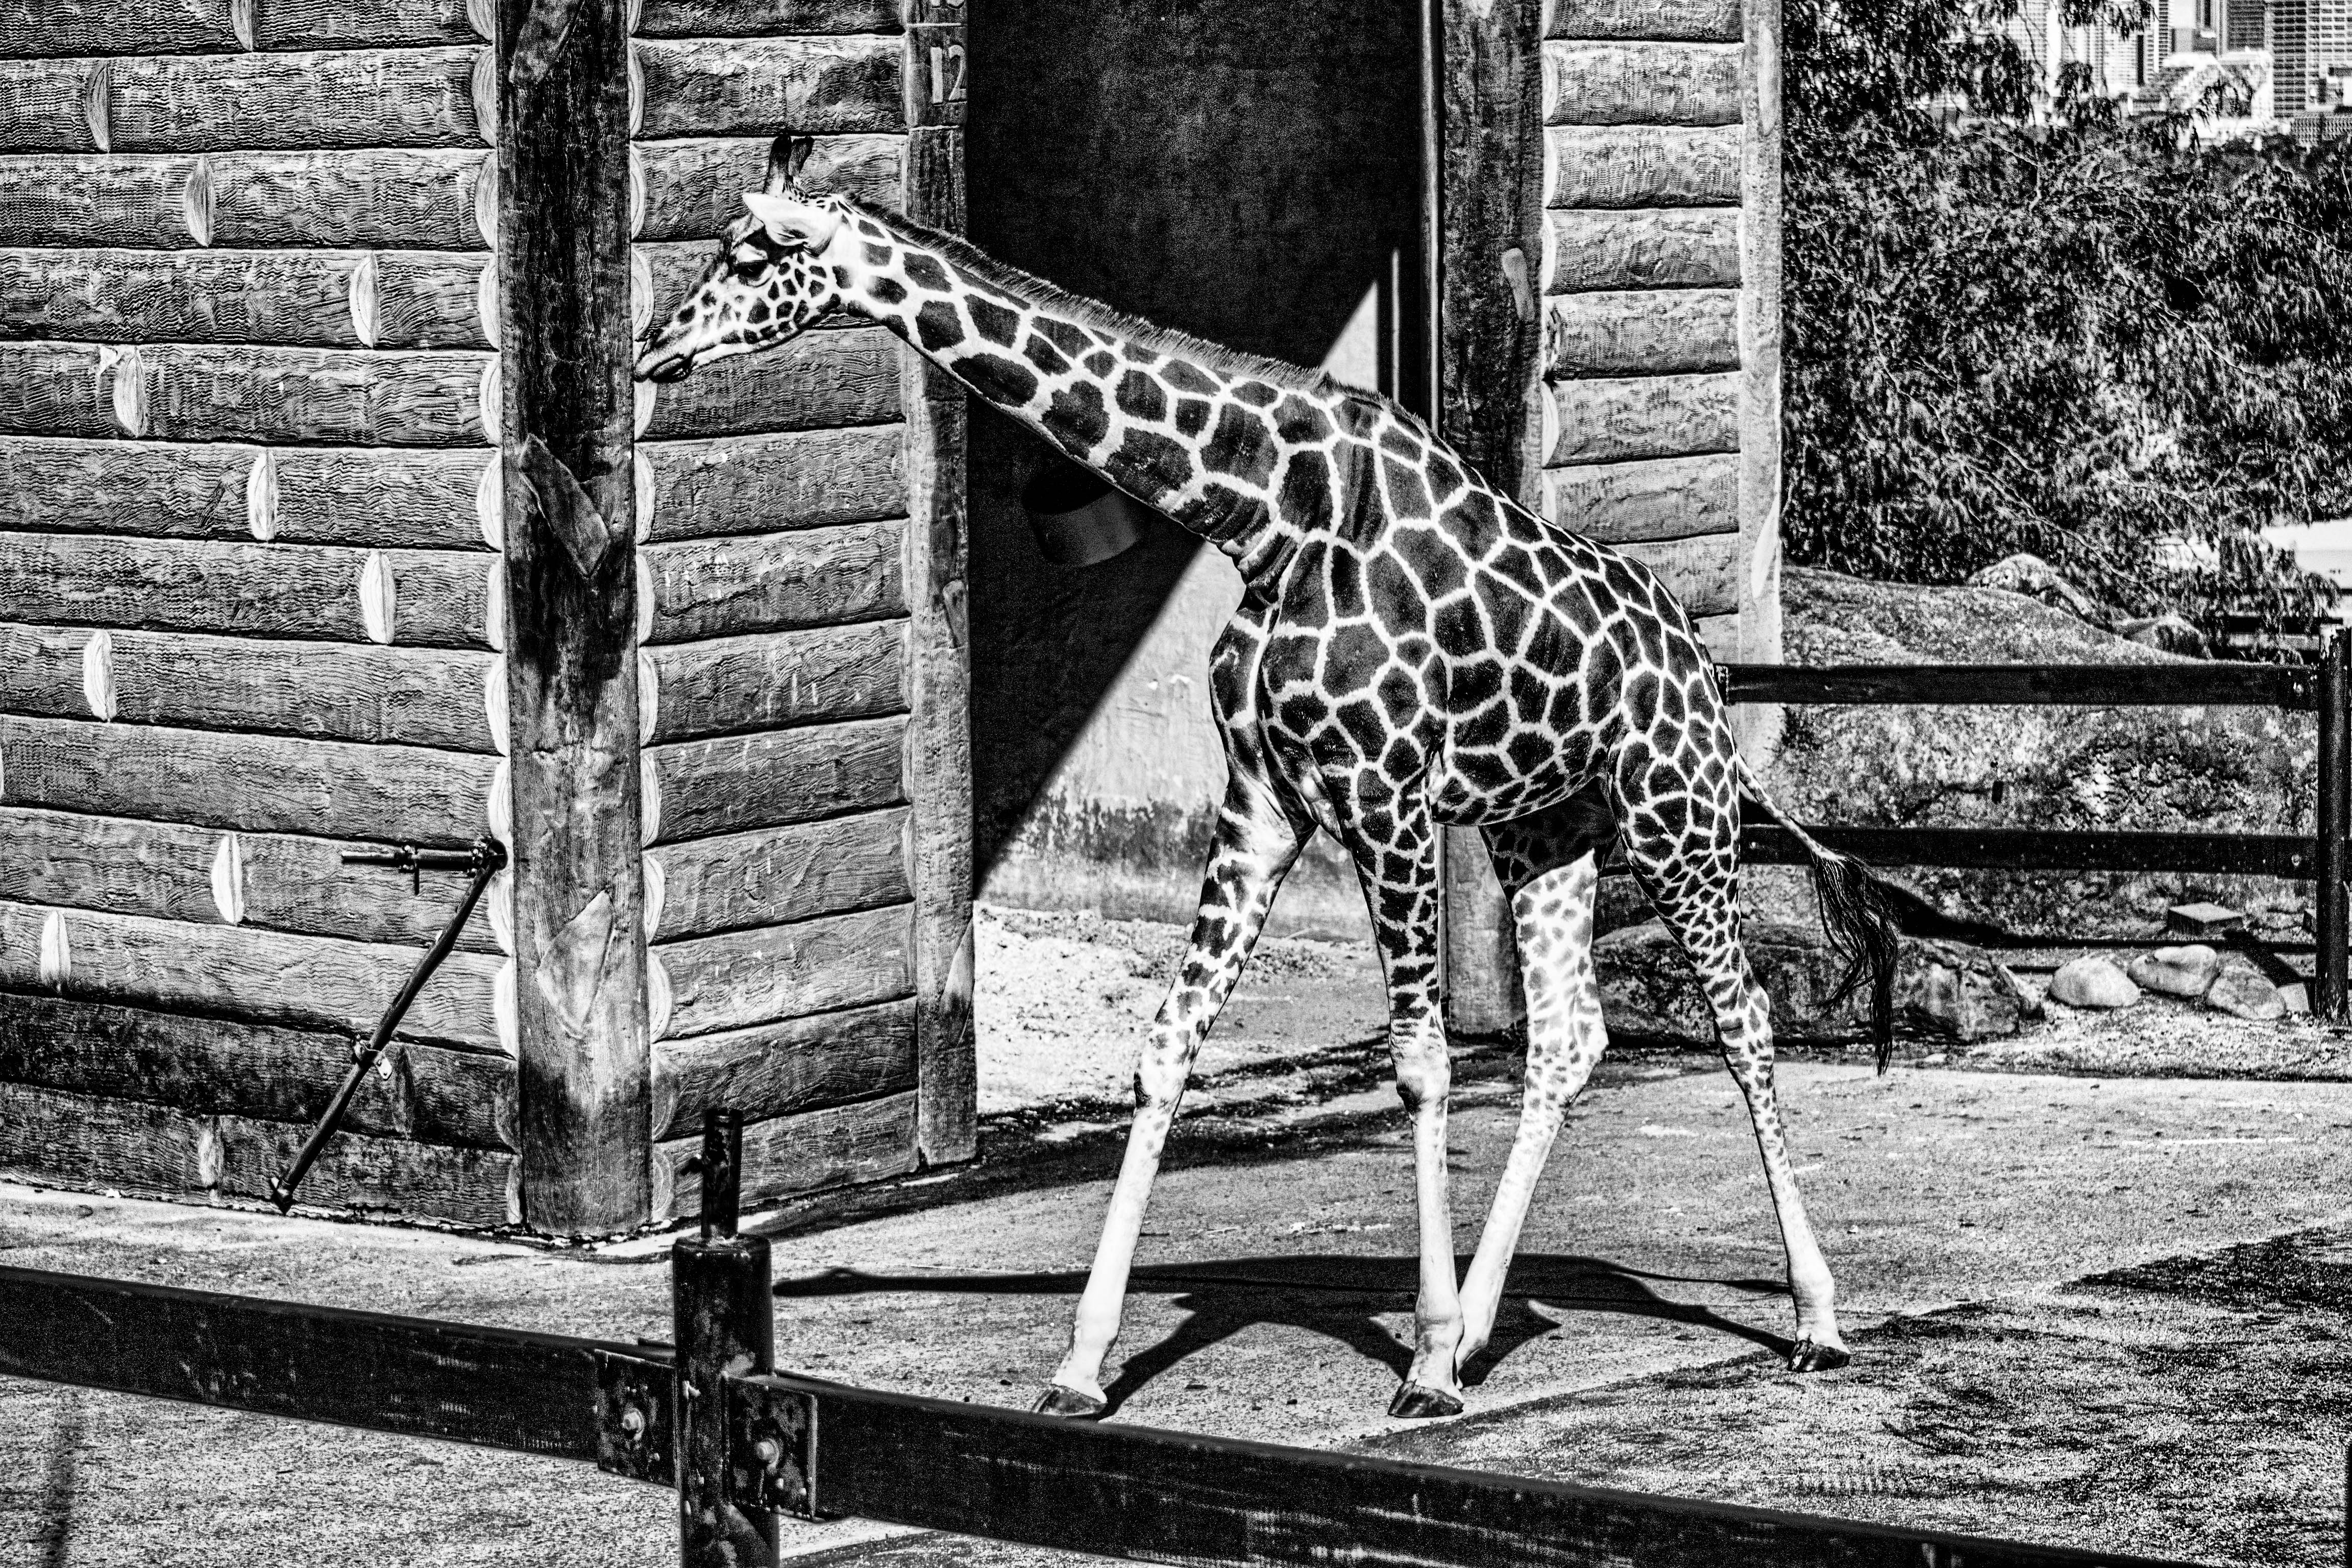
black and white, animal, zoo, sydney, mammal, monochrome, fauna, australia, giraffe, blackandwhite, okapi, giraffidae, monochrome photography, horse like mammal